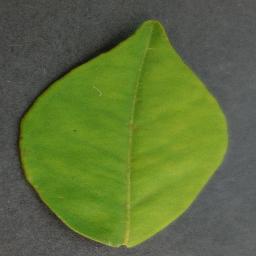
Label: Orange___Haunglongbing_(Citrus_greening)